Edward Bulkley

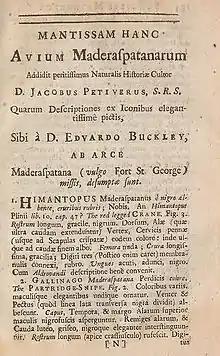
Page from John Ray's "Synopsis methodica avium & piscium" (1713) with a list of birds from Madras. Note that Bulkley is spelled as "Buckley" here.

Edward Bulkley (died 10 August 1714) was an East India Company surgeon (1602–1709) posted in Madras and a pioneer naturalist. He corresponded with James Petiver and was the first to document the bird species of which a list of birds was published by John Ray. Ray incorrectly notes him as "Buckley". Bulkley also studied the local plants and corresponded with the Jesuit botanist Georg Joseph Kamel and acted as an intermediary between Kamel and Petiver. Bulkley corresponded with Charles du Bois on plants and collected Tamil and Telugu names for many medicinal and economically useful plants.